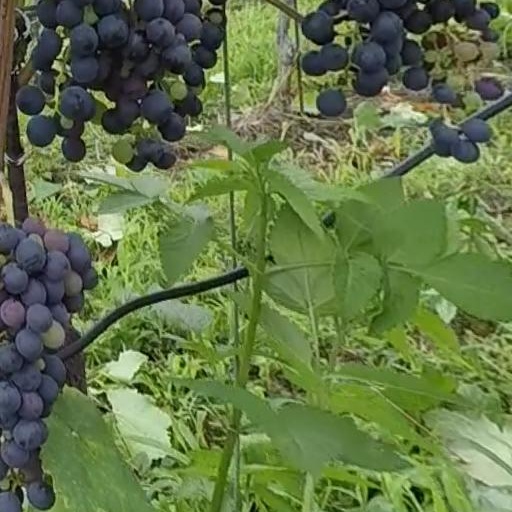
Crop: grape